Susan M. Gordon

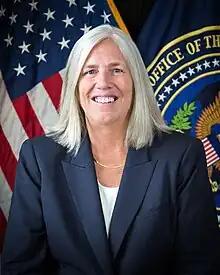
Official portrait, 2017

Susan M. Gordon served as Principal Deputy Director of National Intelligence from August 7, 2017 until August 15, 2019. Prior to assuming that role, she was the Deputy Director of the National Geospatial-Intelligence Agency (NGA), having assumed the position on January 1, 2015. Before joining the NGA, she served as director of the Central Intelligence Agency's Information Operations Center and senior cyber adviser to the Director of the Central Intelligence Agency. Gordon worked for the CIA for more than 25 years.